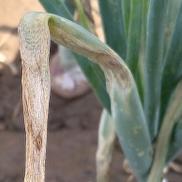
Crop: Onion
Condition: alternaria-d